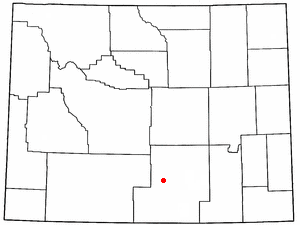
La ville de Rawlins est le siège du comté de Carbon, dans l’État du Wyoming, aux États-Unis. Lors du recensement de 2010, sa population s’élevait à 9 259 habitants.